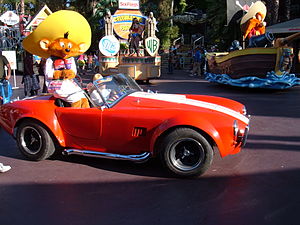
Speedy Gonzales
Speedy Gonzales-figur ved en parade i USA 2007.
Speedy Gonzales er en figur skabt af Warner Brothers.